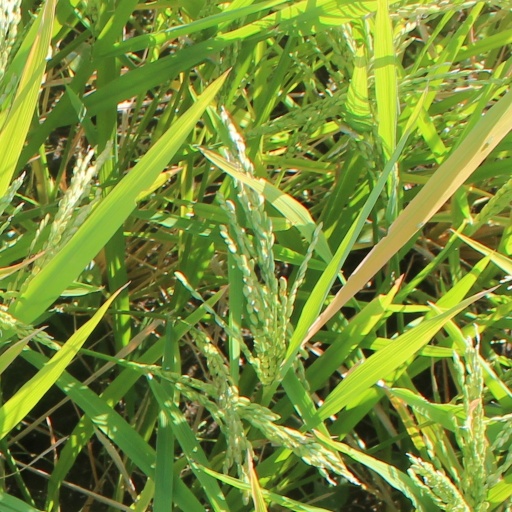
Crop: rice